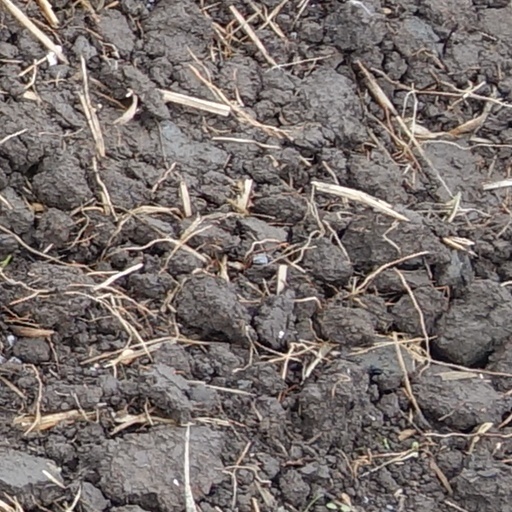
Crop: wheat